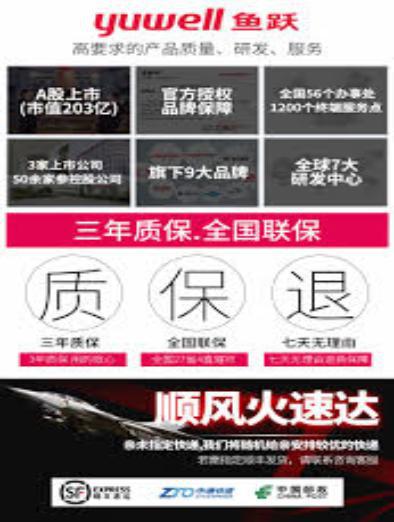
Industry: Medical